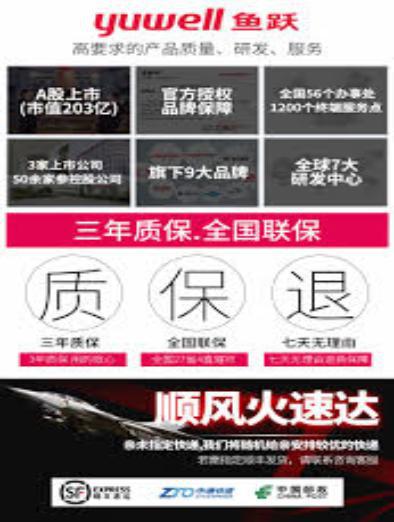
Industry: Medical